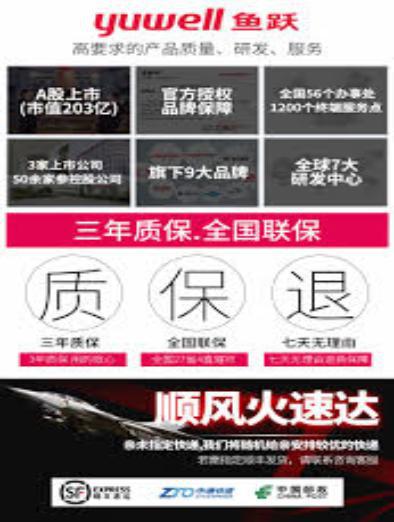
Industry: Medical